Pro Milone

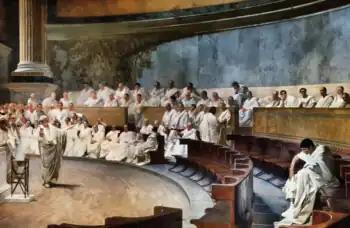
Cicero accuses Catiline

The early part of the refutation of the opposition's arguments ("refutatio"), contains the first known exposition of the phrase "silent enim leges inter arma" ("in times of war, the laws fall silent"). It has since been rephrased as "inter arma enim silent leges", and was most recently used by the American media in the aftermath of the terrorist attacks of 11 September 2001. The phrase is integral to Cicero's argument. In the context of the "Pro Milone" the meaning behind the phrase remains the same as its use in contemporary society. Cicero was asserting that the killing of Clodius was admissible if it was an act of self-defence. The argument is that in extreme cases, when one's own life is immediately threatened, disregard of the law is justifiable. Indeed, Cicero goes as far as to say that such behaviour is instinctive ("nata lex": "an inborn law") to all living creatures ("non instituti, sed imbuti sumus": "we are not taught [self-defence] through instruction, but through natural intuition"). The argument of the murder of Clodius being in the public interest is only presented in the written version of the "Pro Milone", as, according to Asconius, Cicero did not mention it in the actual version delivered.